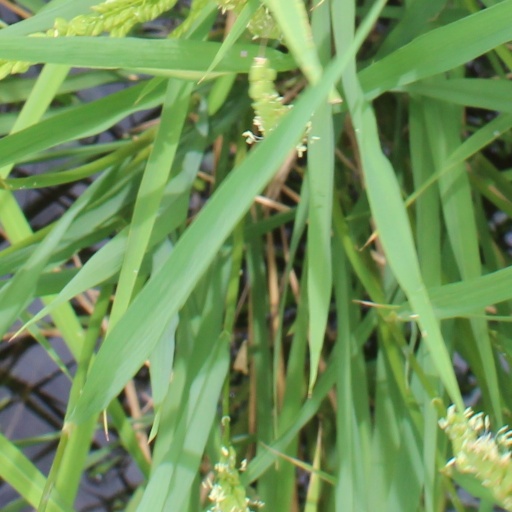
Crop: rice